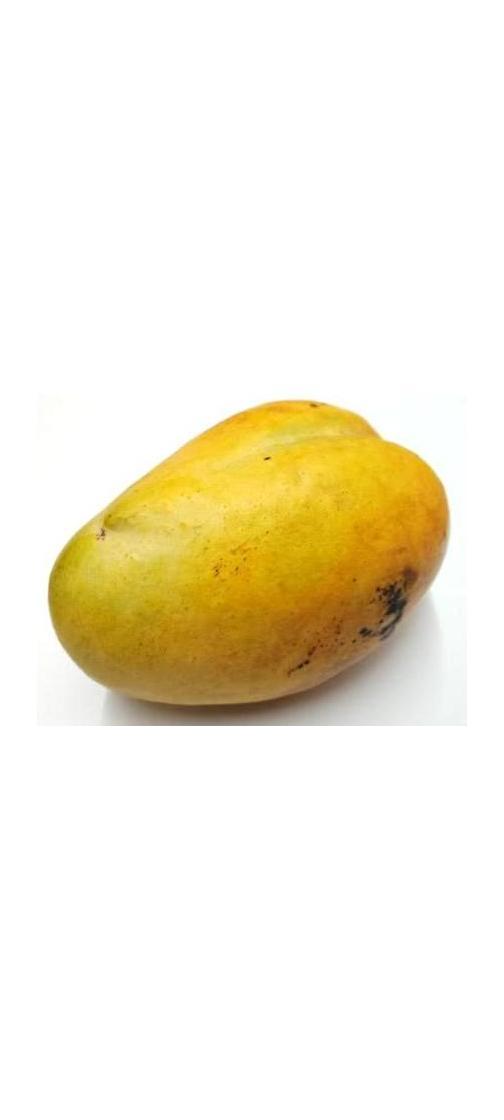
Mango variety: Bari-11